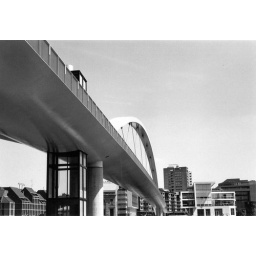
Pedestrian bridge over the river Maas (Meuse), Maastricht.